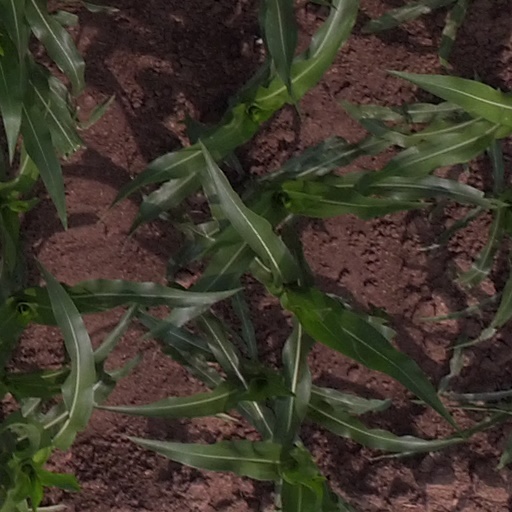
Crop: maize; corn